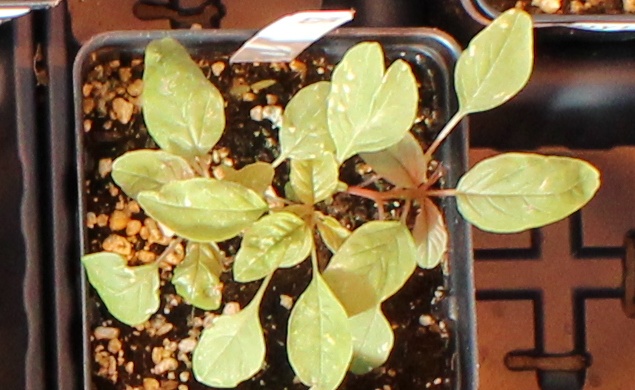
Label: Palmer Amaranth